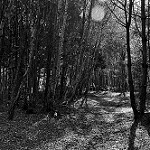
Label: B & W